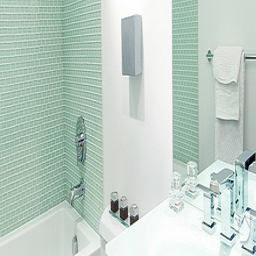
A white bathroom with a green tiled shower and candles on top of the toilet.
A tiled bathroom with candles on the toilet.
A very modern bathroom with green glass tile work in the shower.
A bathroom with a bathtub and a towel on a rack.
A white colored bathroom with green wall tiles.